Reorganization of the Brazilian Army in the Old Republic

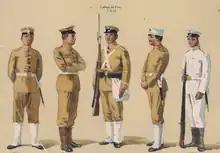
Brazilian infantry in 1910

In 1889 the Brazilian Army had 15,000 men, and could expand to 30,000 if necessary. 35% of the forces were based in Rio Grande do Sul, a border region, 10% in Rio de Janeiro (then capital of Brazil) and 5% in Mato Grosso, also a border region. In 1910 the number had risen to 24,877 men, and in 1921 it reached 76,821 "on paper". In reality it was below that number. Many units had not been constituted, as in the artillery, where there were only 24 of the 71 planned field artillery groups, and 5 of the 27 heavy artillery groups. Existing units had "glades" of staff shortages, which is observable in the actual availability of officers (2,551 out of 3,583 predicted) and doctors (216 out of 369 in 1920). According to data published in 1941 by the Minister of War, Eurico Gaspar Dutra, the actual effectives were 20,000 in 1920 and 50,000 in 1930.